Khabur (Tigris)

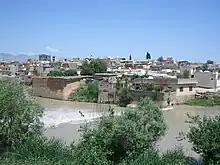
Khabur River flowing by the city of Zakho

The Khabur or Little Khabur ("Ava Xabûr" or "Xabîr", , "Khabir" or "Habur Suyu" ("Habur Water")) is a river that rises in Turkey and flows through Iraq to join the Tigris at the tripoint of Turkey, Iraq and Syria.